Artúr Görgei

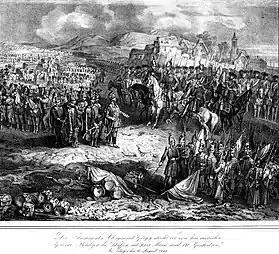
Görgei surrenders before Rüdiger at the Szőlős plain near Világos.

All the military and political advice seemed in favor of taking Buda first, rather than moving towards Vienna. According to Hungarian Historian Róbert Hermann, the capture of Buda after three weeks of siege (the only siege of the Hungarian Freedom War that ended in the taking of a fortress by assault; the remaining fortresses and castles were taken, by one or the other side, only after negotiations and then surrender) was one of the greatest Hungarian military successes of the war.